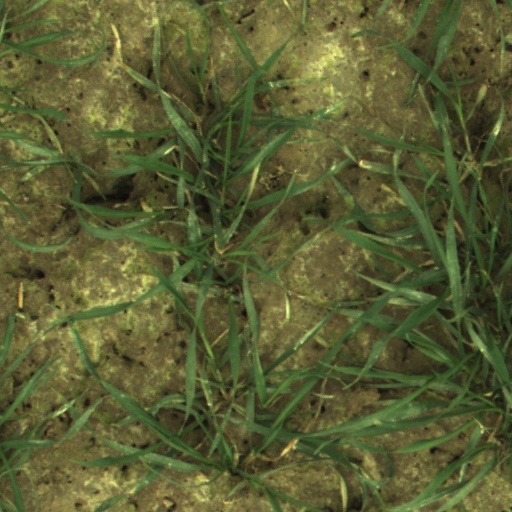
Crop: wheat